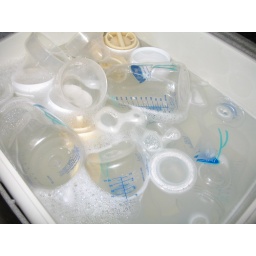
4 baby bottles, sitting in the sink